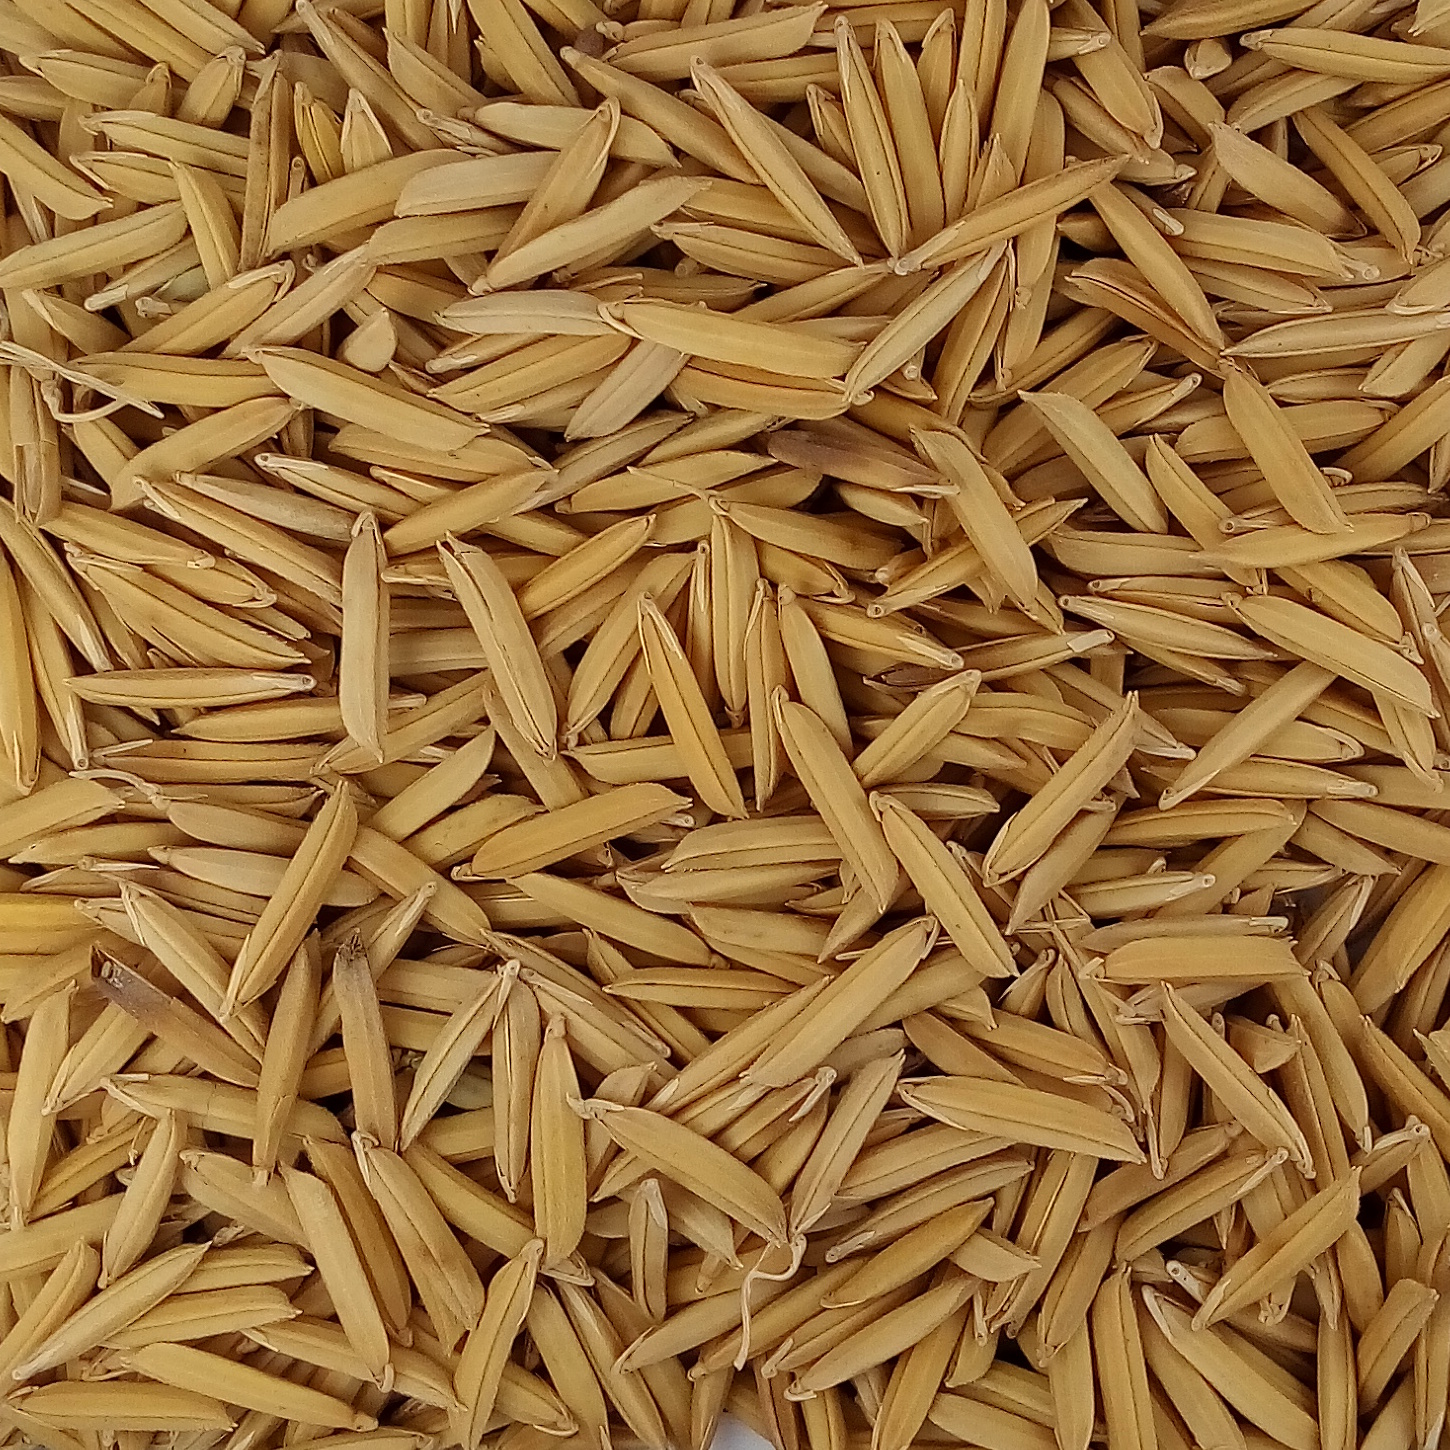
Rice seed variety: 1509